S. Murty Srinivasula

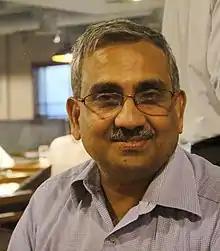
Prof. S. Murty Srinivasula

Srinivasa Murty Srinivasula is an Indian cell biologist, a professor at the School of Biology at the Indian Institute of Science Education and Research, Thiruvananthapuram (IISER Thiruvananthapuram) in Kerala, India. His research field is apoptosis, autophagy and oncology.